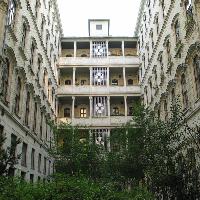
Weather: cloudy or overcast